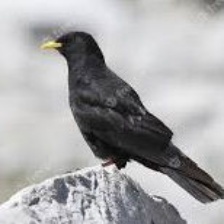
Species: ALPINE CHOUGH
Scientific name: PYRRHOCORAX GRACULUS